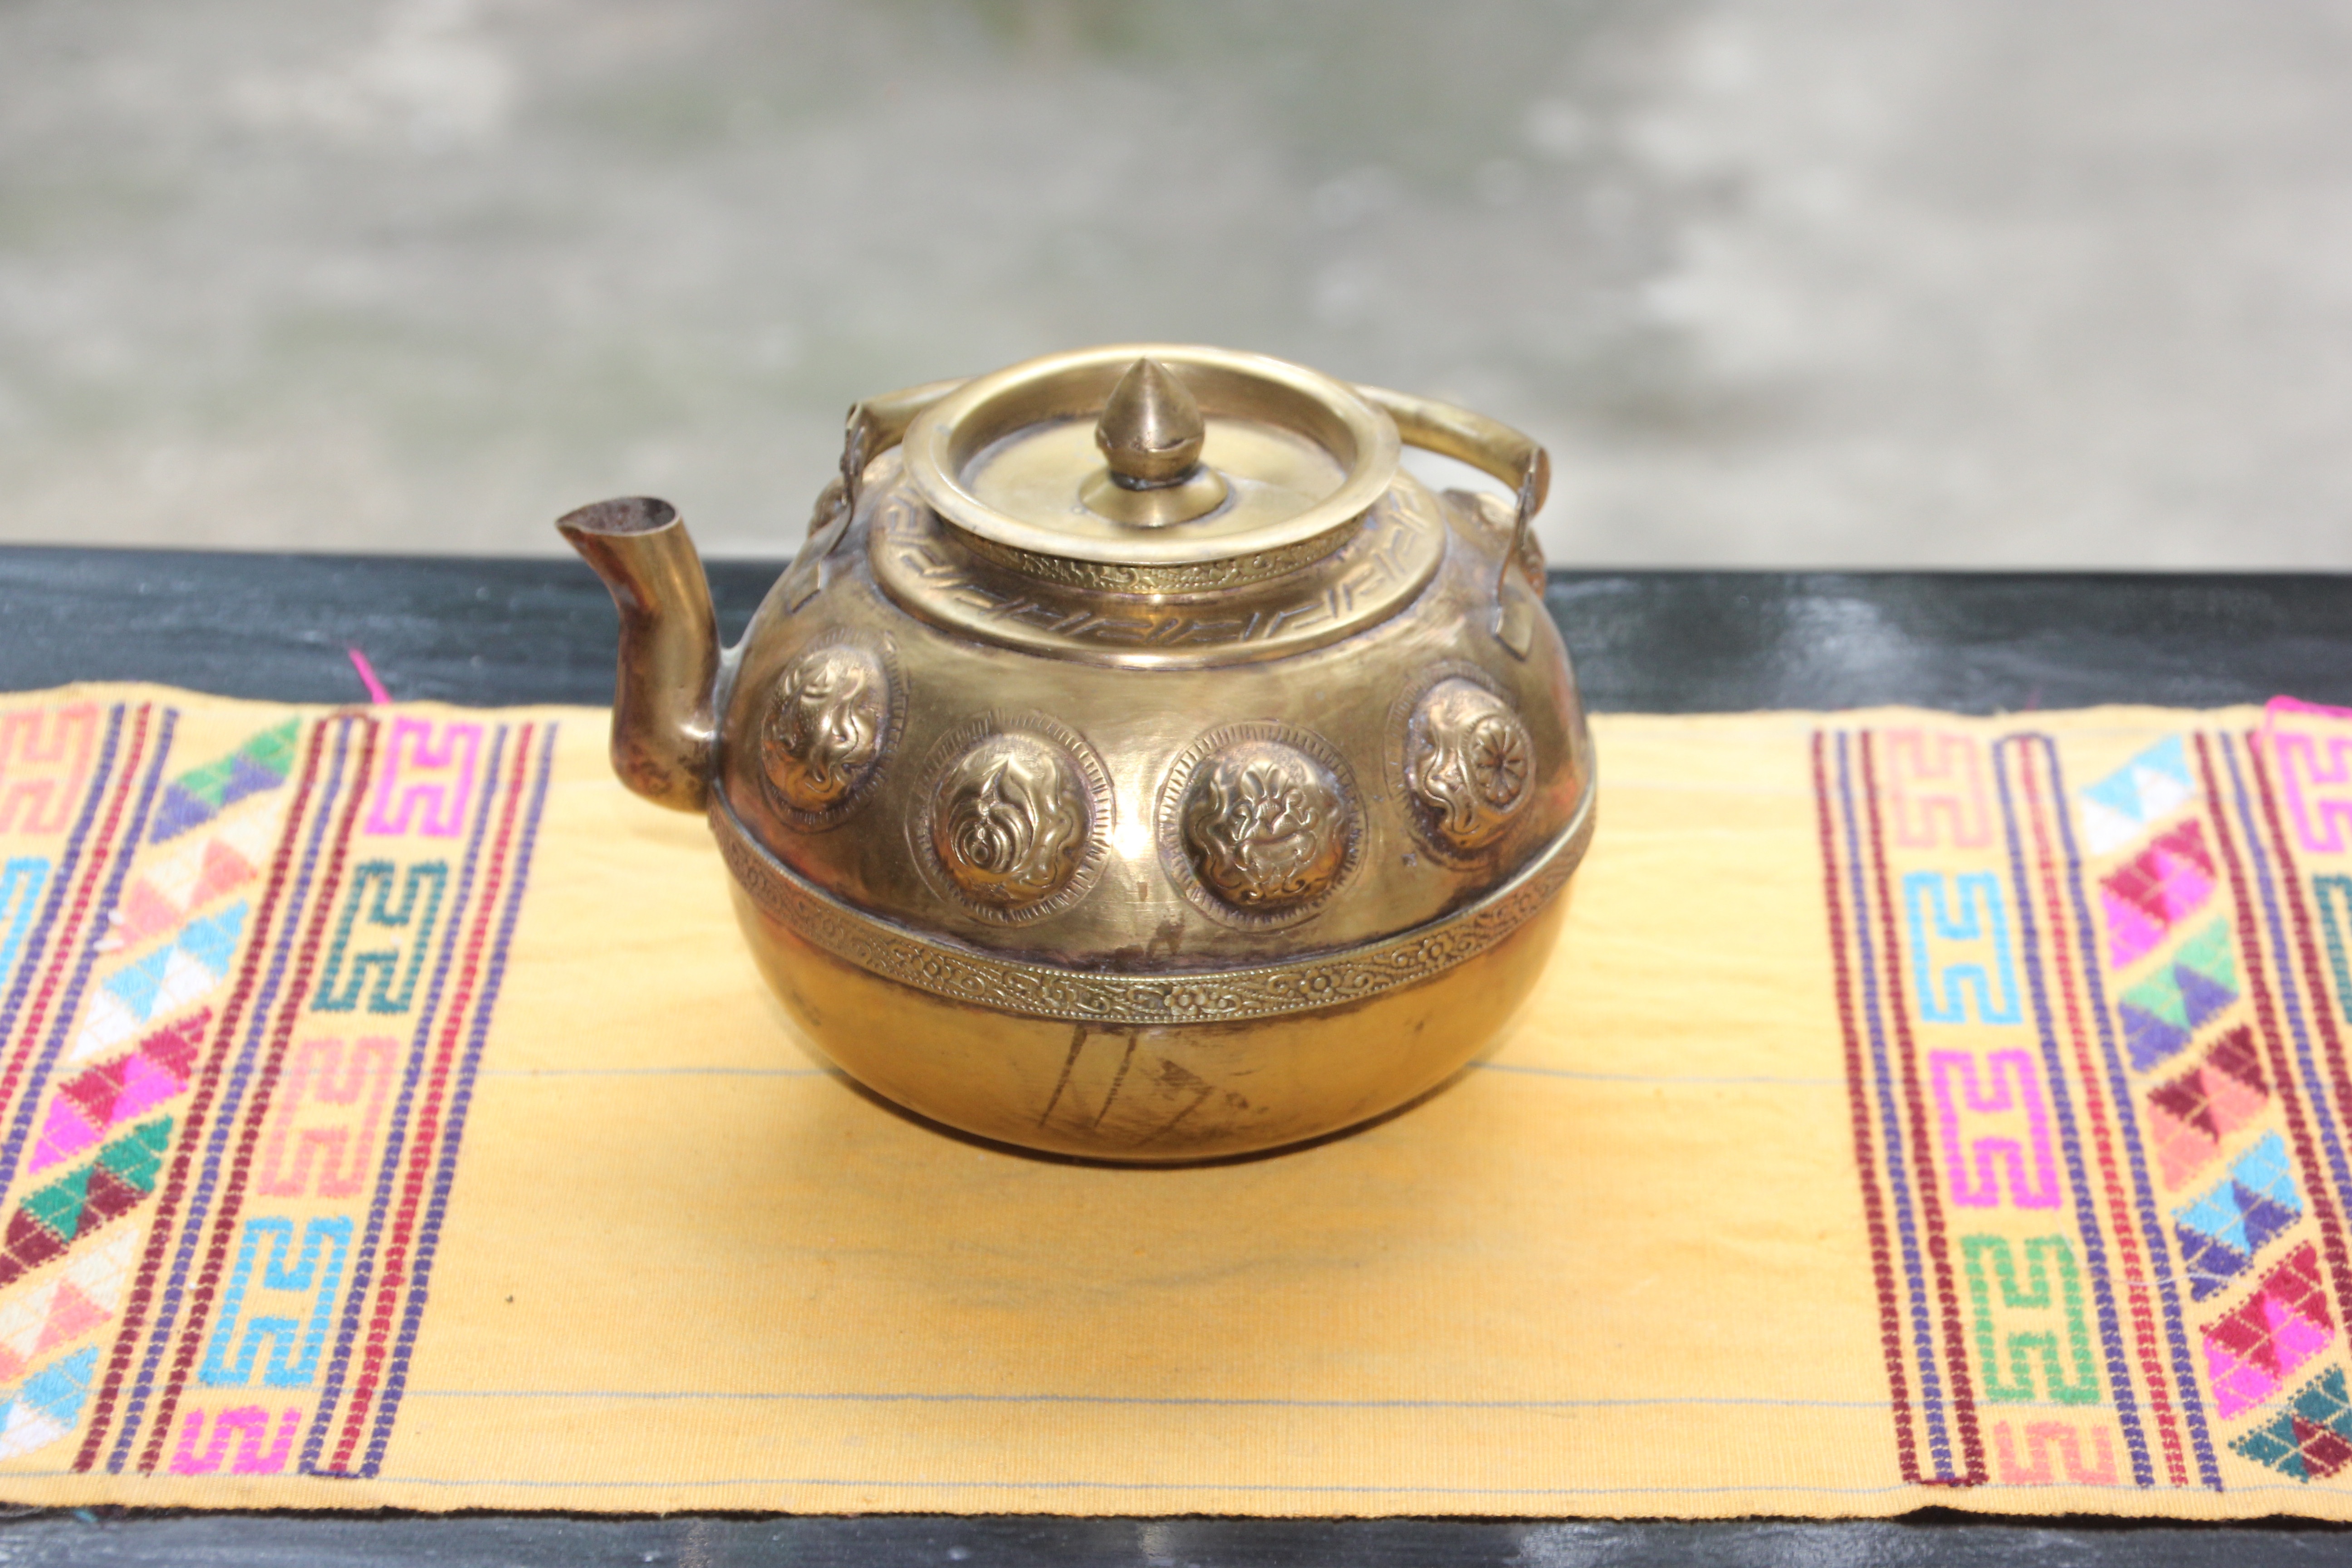
teapot, ceramic, metal, material, art, hotel, metal jug, bhutan